Tone mapping

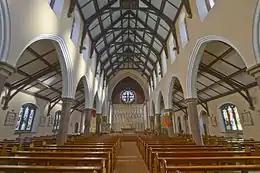
Tone mapped high-dynamic-range (HDR) image of St. Kentigerns Roman Catholic Church in Blackpool, Lancashire, England, UK

Tone mapping is a technique used in image processing and computer graphics to map one set of colors to another to approximate the appearance of high-dynamic-range (HDR) images in a medium that has a more limited dynamic range. Print-outs, CRT or LCD monitors, and projectors all have a limited dynamic range that is inadequate to reproduce the full range of light intensities present in natural scenes. Tone mapping addresses the problem of strong contrast reduction from the scene radiance to the displayable range while preserving the image details and color appearance important to appreciate the original scene content.